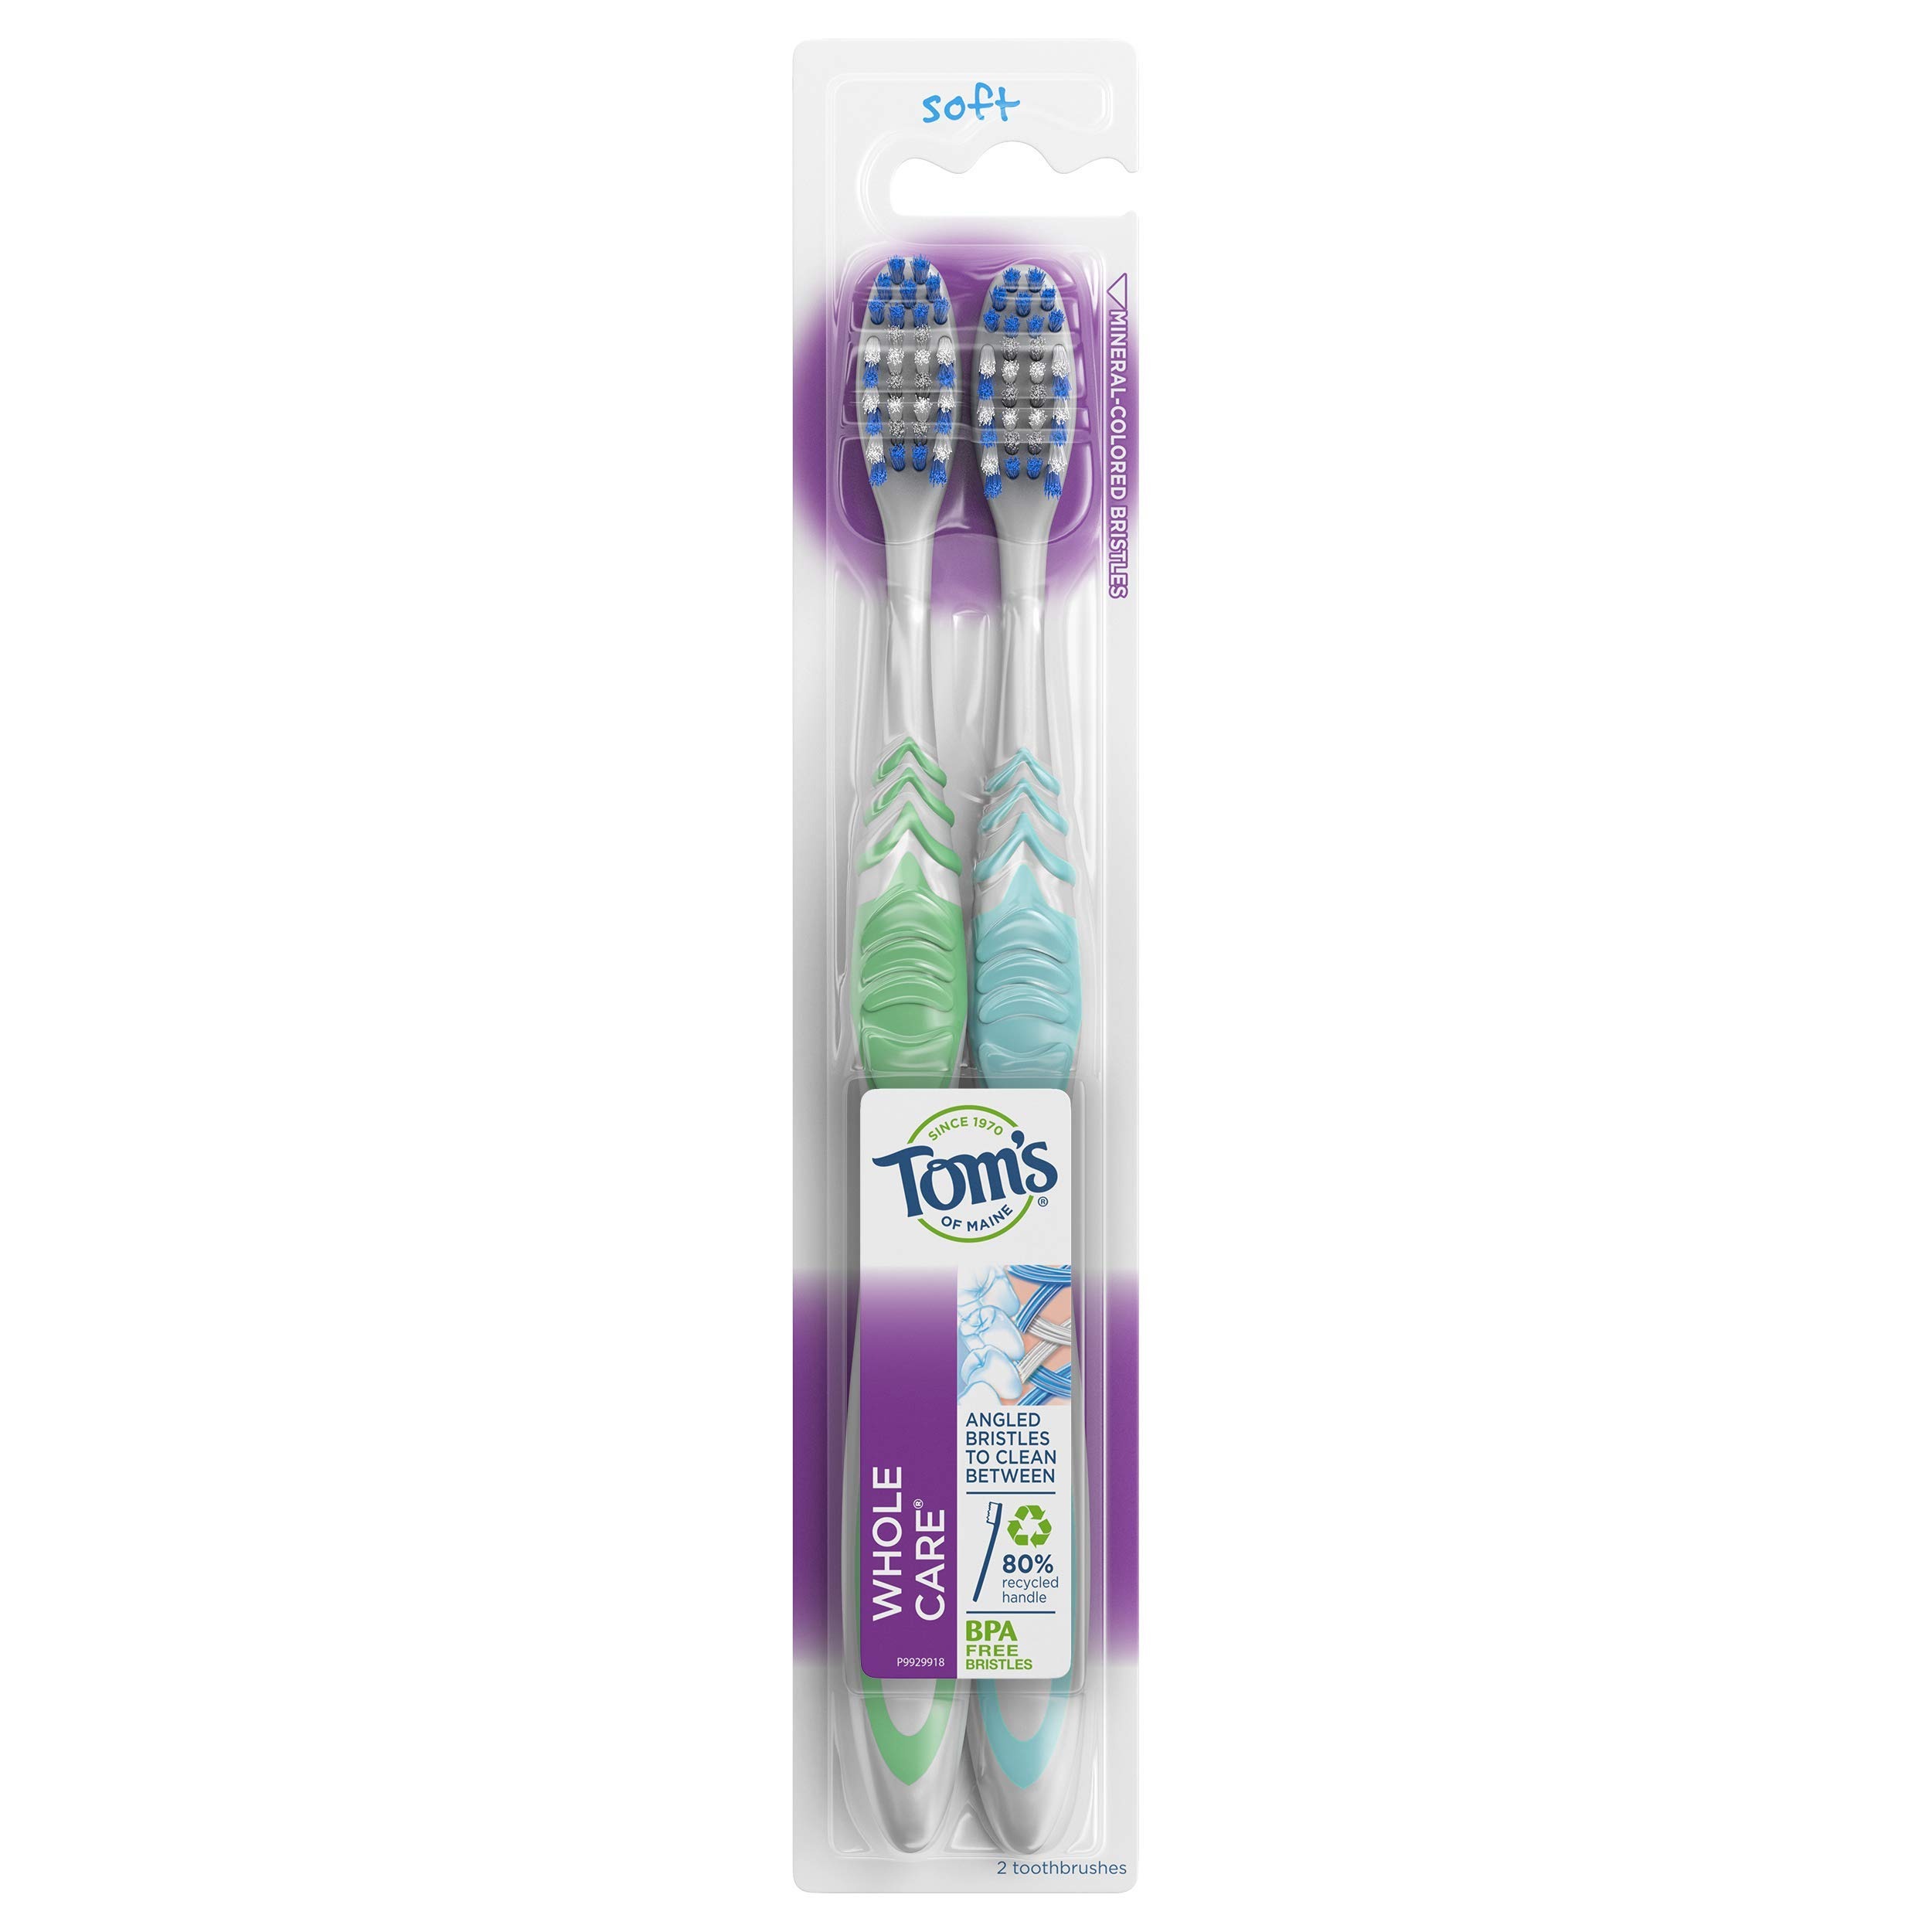
Item Name: Tom's of Maine Whole Care Toothbrush, Toothbrushes, Natural Toothbrush, Soft, 2-Pack
Bullet Point 1: CERTIFIED B CORP: Tom's of Maine meets the highest standards of verified social and environmental performance, public transparency, and legal accountability to balance profit and purpose.
Bullet Point 2: GIVING FOR GOODNESS: We believe in giving back. Tom's of Maine donates 10% of our profits to charities committed to children's health, education and the environment. Employees donate 5% of paid time to causes they are passionate about in their communities. Thank you for supporting Tom's of Maine.
Product Description: CERTIFIED B CORP: Tom's of Maine meets the highest standards of verified social and environmental performance, public transparency, and legal accountability to balance profit and purpose. GIVING FOR GOODNESS: We believe in giving back. Tom's of Maine donates 10% of our profits to charities committed to children's health, education and the environment. Employees donate 5% of paid time to causes they are passionate about in their communities. Thank you for supporting Tom's of Maine.
Value: 2.0
Unit: Count

Price: 13.88